Rickenbacker 400 series

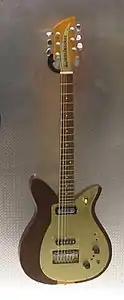
A 1957 Rickenbacker combo 400 with "tulip" style cutaways.

The Rickenbacker 400-Series was a line of lower cost solid body electric guitars that Rickenbacker introduced in 1956.